Rockcliffe, Dumfries and Galloway

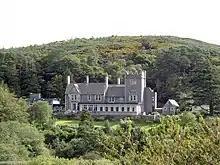
Baron's Craig

Baron's Craig is a Victorian country house designed by Alfred Waterhouse in 1879. It was in use for much of the 20th century as an hotel and known as the "Baron's Craig Hotel". Hotel extensions were added by architects Sutherland, Dickie and Copland in the early 1970s. The Rockliffe Gallery occupies part of the building and organises a series of annual exhibitions.